Bjarne Brøndbo

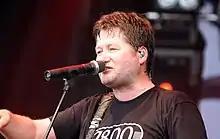
Bjarne Brøndbo

Bjarne Arnstein Brøndbo (born 19 September 1964 in Namsos Municipality, Norway) is the vocalist and the front figure in the Norwegian rock group D.D.E. since the start in 1992. Brøndbo has previously played in the bands Humanic (1978–1985) and After Dark (1984–1991). He is the brother of drummer Eskil Brøndbo and the cousin of the Electronica musician Rune "Sternklang" Brøndbo.